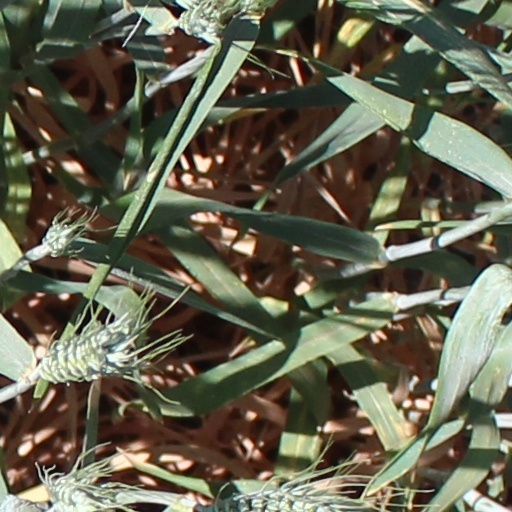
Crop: wheat